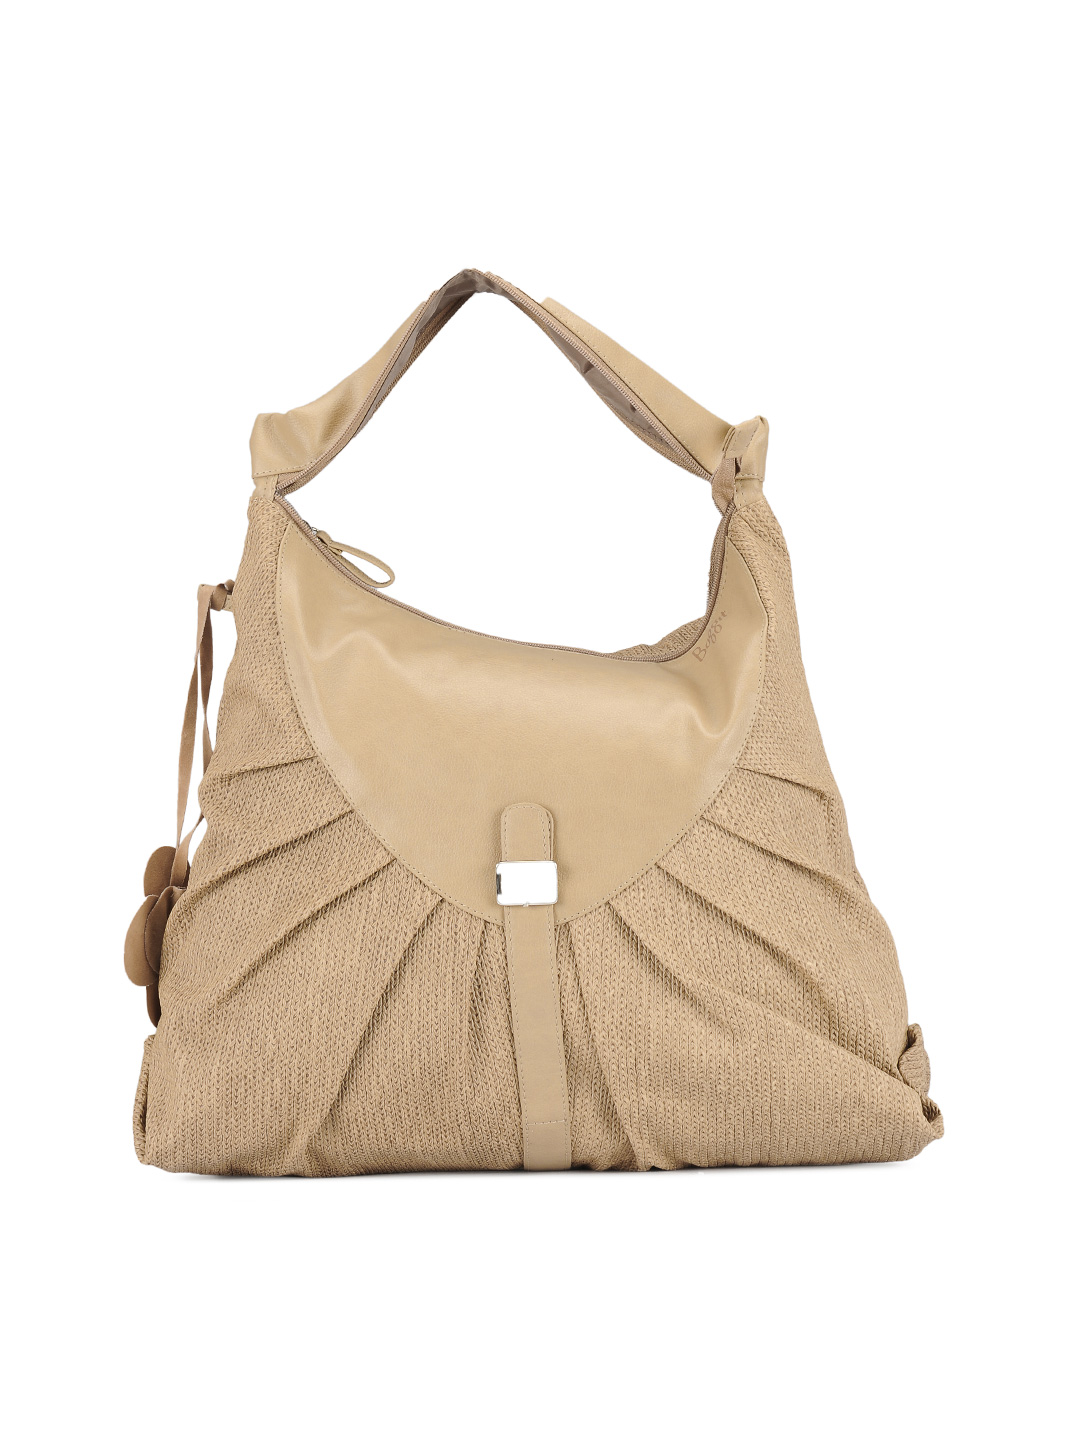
Baggit Women Beige Handbag
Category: Accessories / Bags / Handbags
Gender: Women
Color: Beige
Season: Fall 2012
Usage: Casual